Irish AEC railcars

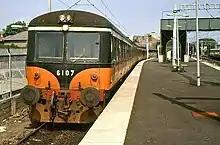
The Greystones shuttle, headed by driving trailer 6107, at Bray in July 1986

In 1971, with the process of modifying railcars for suburban operations still underway, work began on the first conversions to push–pull stock for service with the then recently re-engined 201 Class locomotives. The conversion was intended to address both the cars' poor power-to-weight ratio and the increasing difficulties in obtaining spare parts for their engines. The first test runs were made on the Dublin–Cork line in mid-February 1972. Trials on the Dublin suburban lines commenced in June 1972, and sets began entering service in February 1973. Operation on the Cork–Cobh line was also considered at one point.